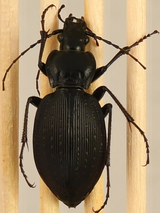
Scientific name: Carabus goryi
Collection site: Great Smoky Mountains National Park NEON (GRSM), plot GRSM_020